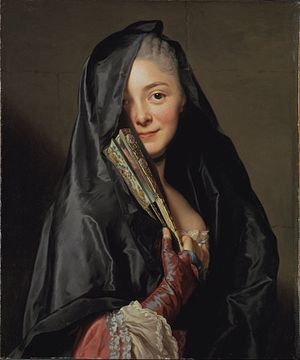
Marie-Suzanne Giroust
Alexander Roslin – ”Damen med sløret” (1768). Portræt af Marie-Suzanne Giroust
Marie-Suzanne Giroust var en fransk pastelmaler. Ved giftermål fik hun efternavnet Roslin, og hun findes benævnt Suzanne Roslin.